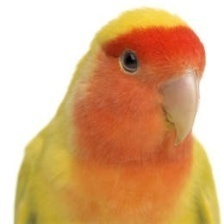
Species: ROSY FACED LOVEBIRD
Scientific name: AGAPORNIS ROSEICOLLIS